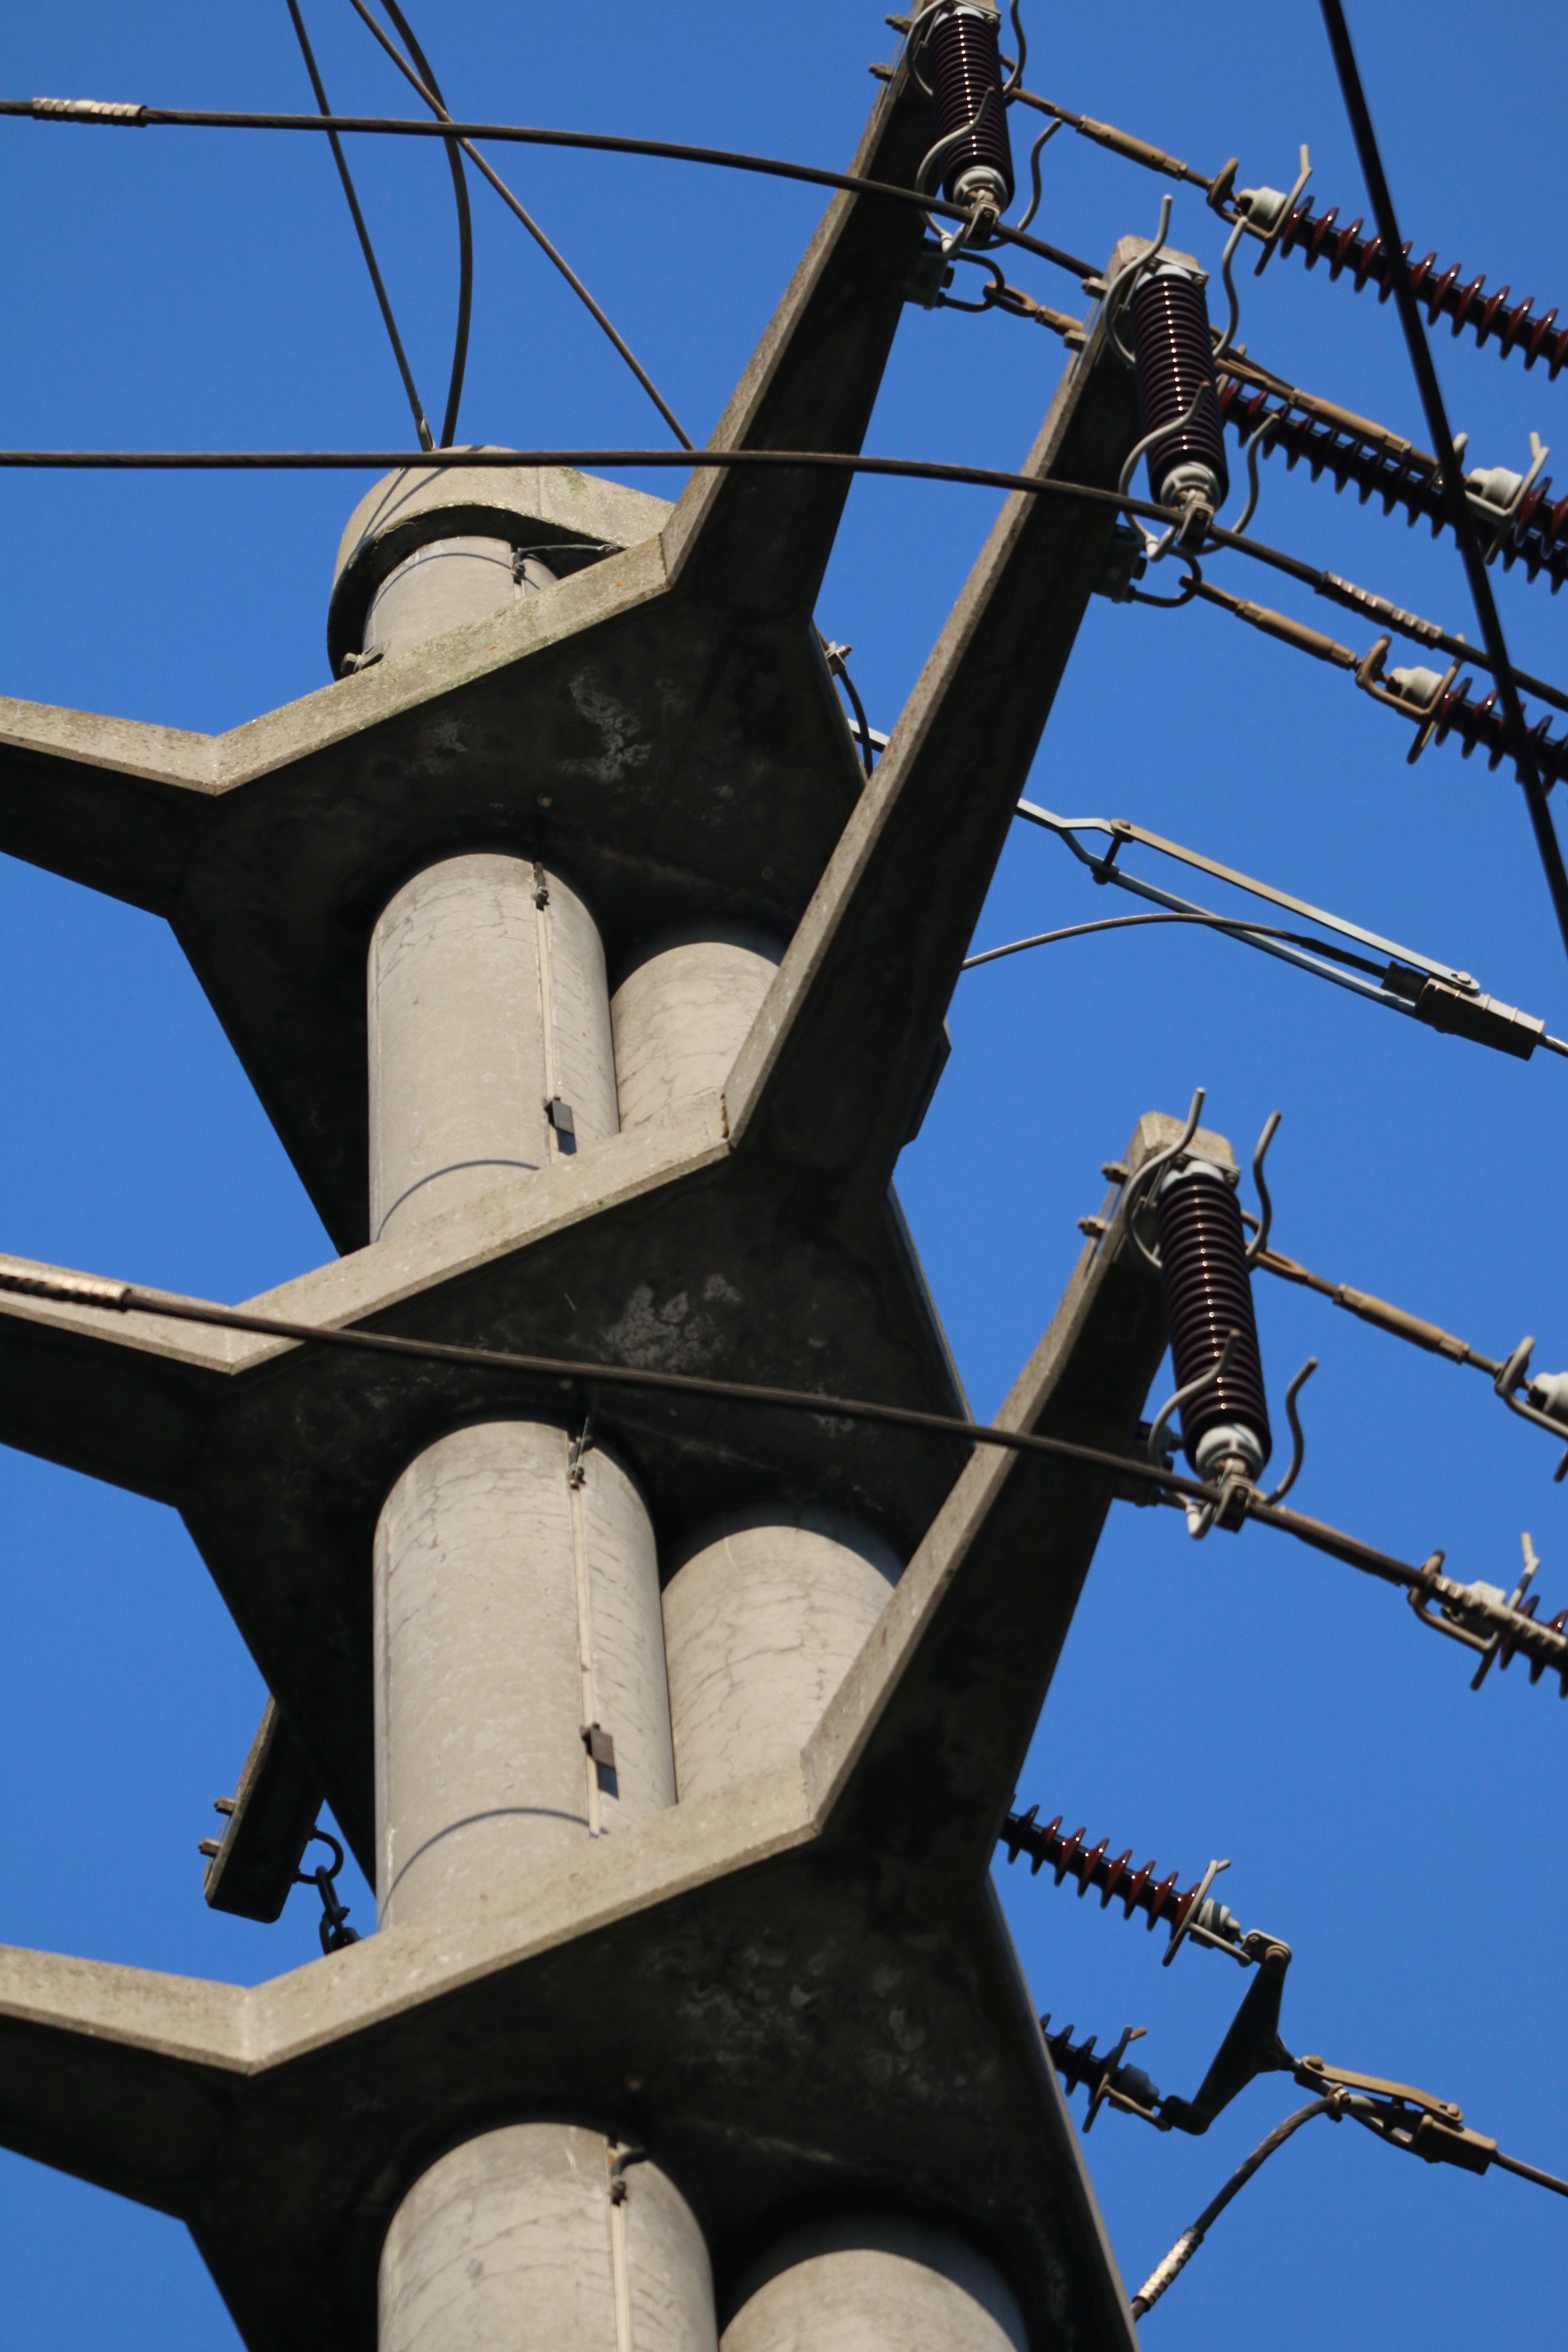
technology, statue, blue, lighting, sculpture, art, concrete mast, power line pylon